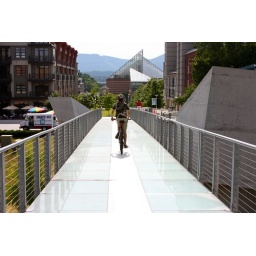
Nifty glass bridge span from Hunter Museum; part of Riverwalk into downtown. Chattanooga Aquarium in background.